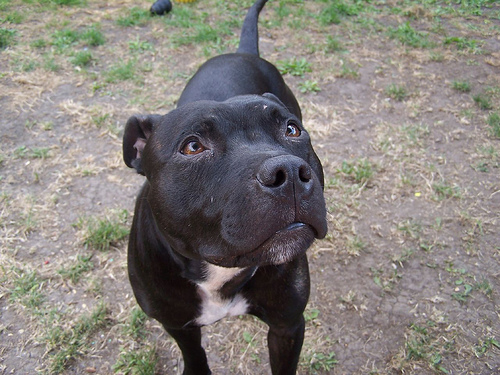
Breed: staffordshire bull terrier